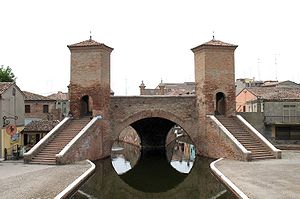
Comacchio
Comacchio er en by og en kommune i Emilia-Romagna i Italien, i provinsen Ferrara, 48 km fra provinshovedstaden Ferrara.